George Melville, 1st Earl of Melville

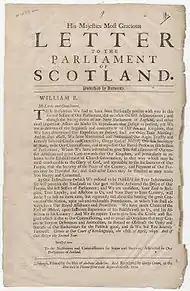
Broadside announcing appointment of George Melville, 1st Earl of Melville as commissioner to Parliament of Scotland, 1690

After the "Glorious Revolution" of 1688 Melville played a prominent part in Scots and English politics, most notably in the Convention Parliament which offered the crown of Scotland to William of Orange and his wife, Mary, daughter of the deposed James VII. In 1689 William made him sole Secretary of State for Scotland and in 1690 he was created Earl of Melville, Viscount Kirkaldie, and Lord Raith, Monymaill and Balwearie (all in the Peerage of Scotland).